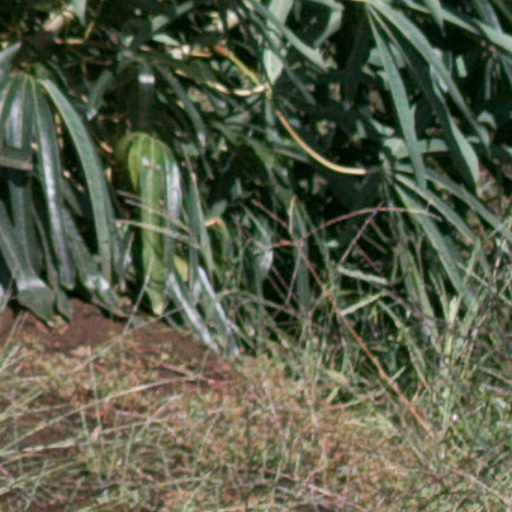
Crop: cassava